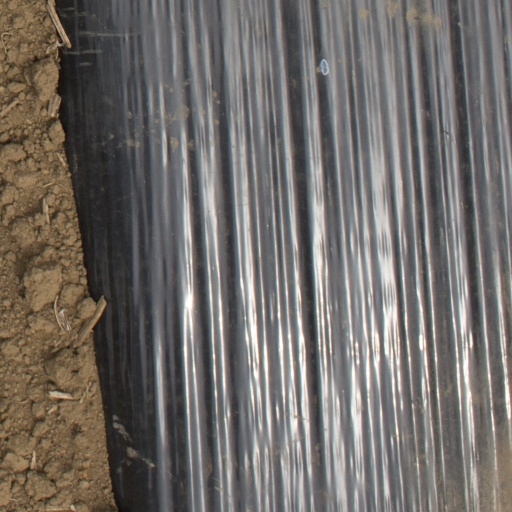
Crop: Jerusalem artichoke